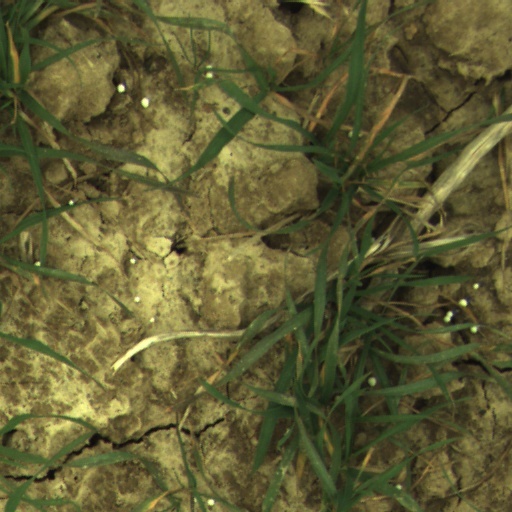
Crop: wheat